Seven Days (1925 film)

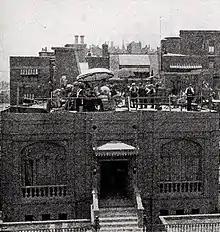
Film set with a synthetic New York City skyline in the background

Seven Days is a 1925 American silent comedy film directed by Scott Sidney and starring Lillian Rich, Creighton Hale, and Lilyan Tashman. It is an adaptation of the 1909 play "Seven Days", which was based upon a story by Mary Roberts Rinehart.